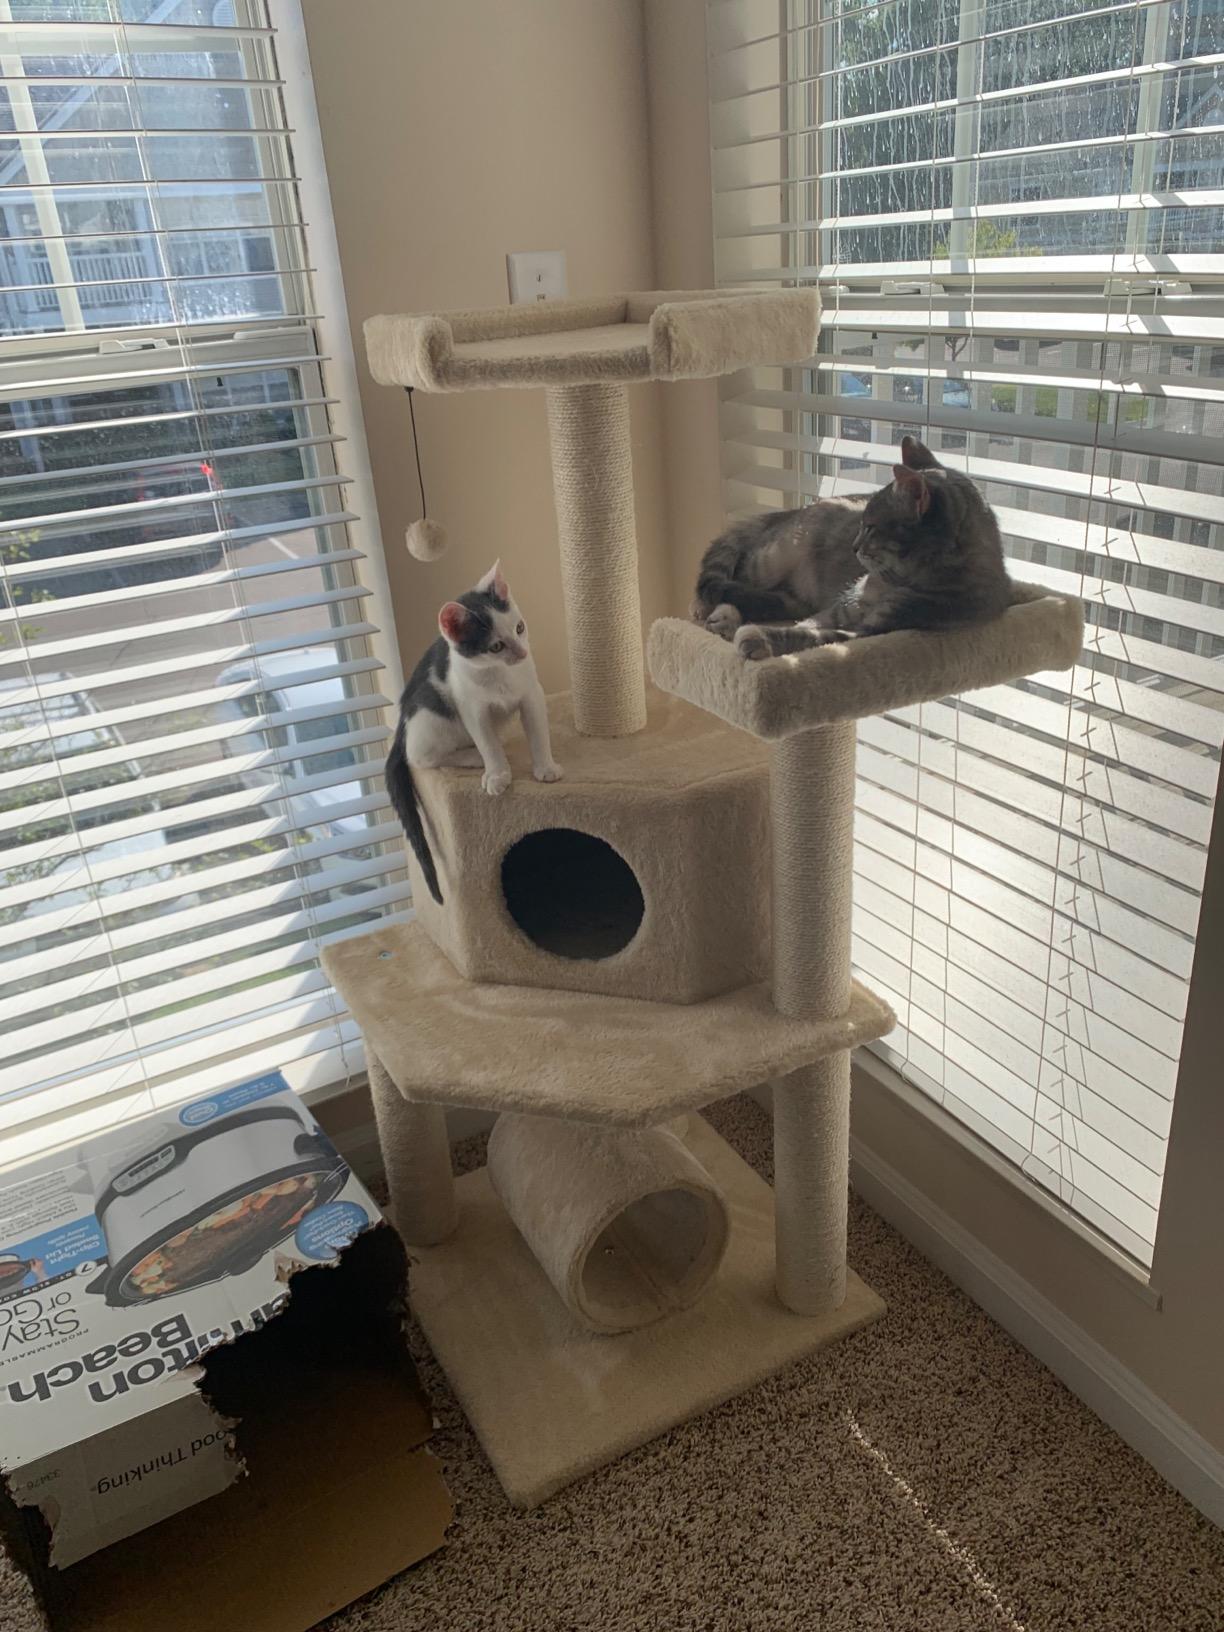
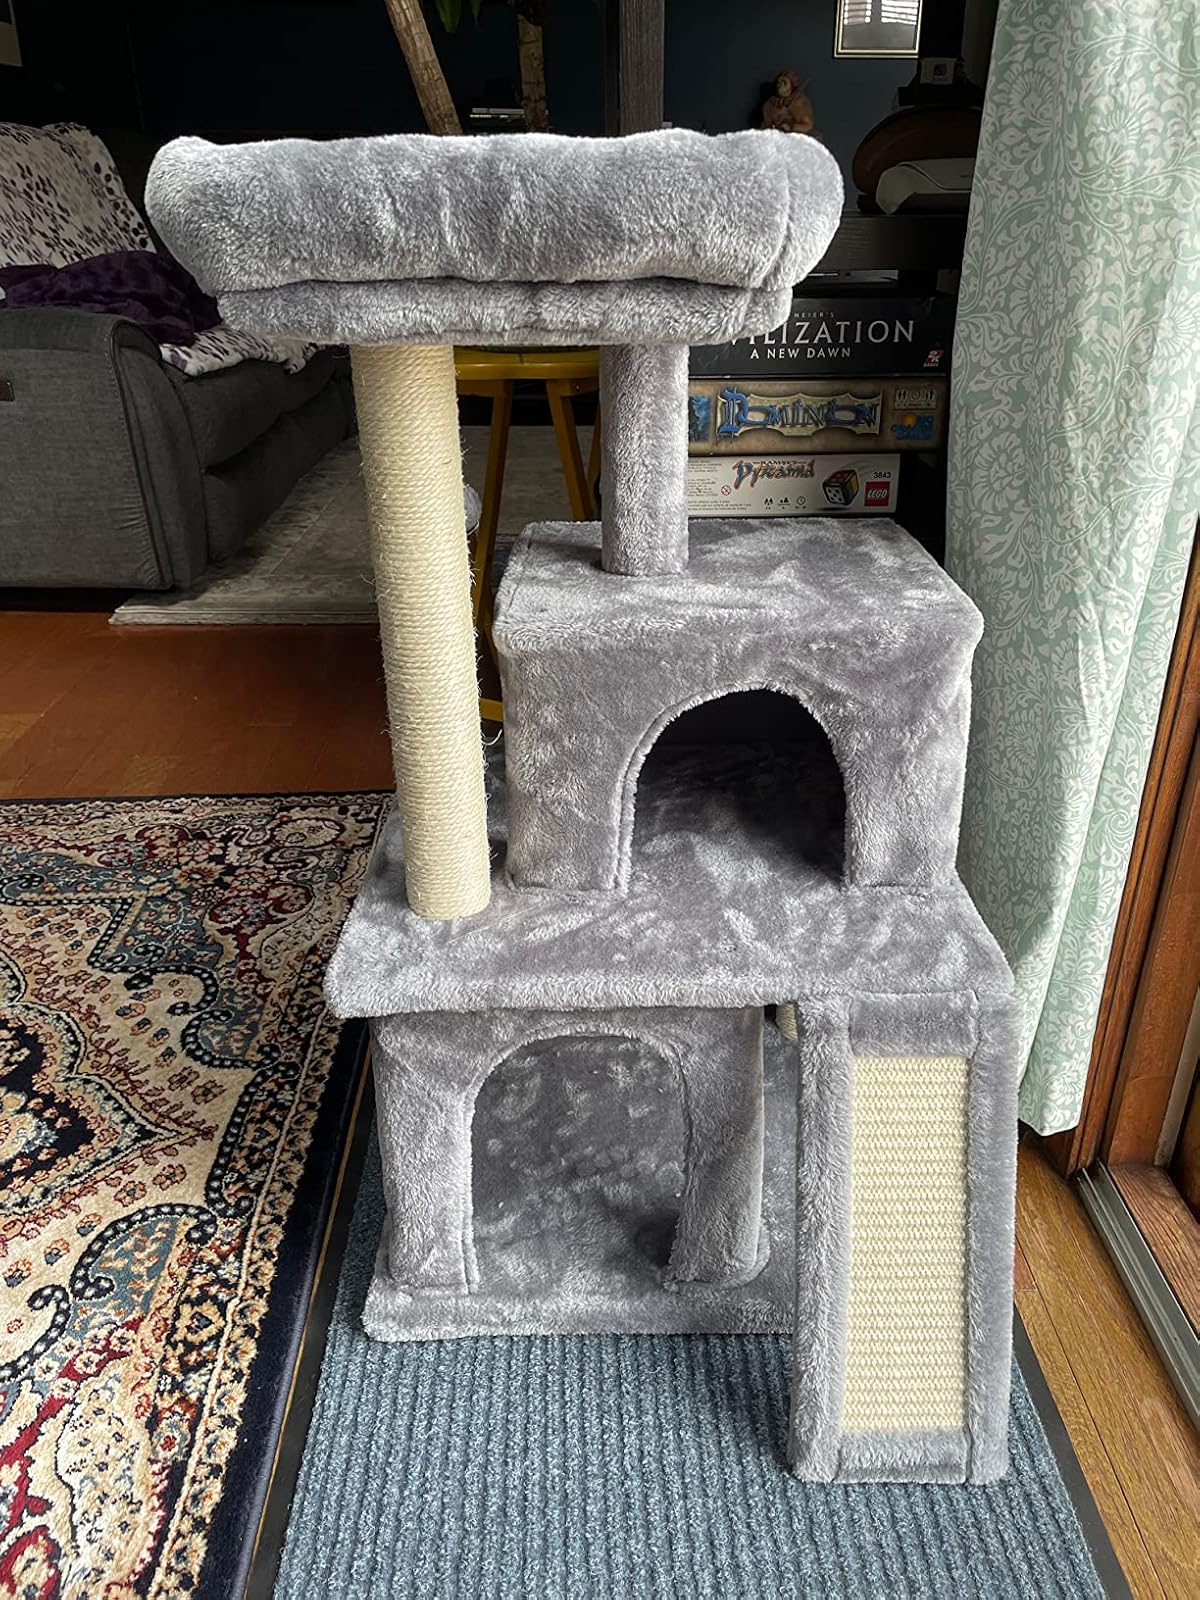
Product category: items_cat tree
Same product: no